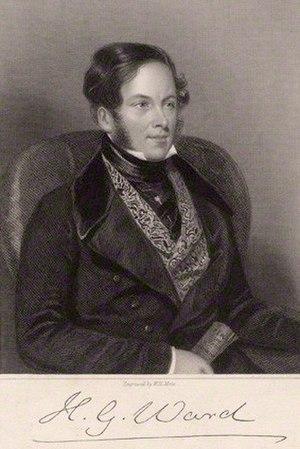
Le Commissaire de la République des îles Ioniennes est le représentant local du gouvernement britannique aux États-Unis des îles Ioniennes entre 1816 et 1864.
Henry George Ward est un homme politique, administrateur colonial et diplomate britannique.
Le gouverneur général du Ceylan britannique fut le représentant du Ceylan britannique entre 1795 à 1948.